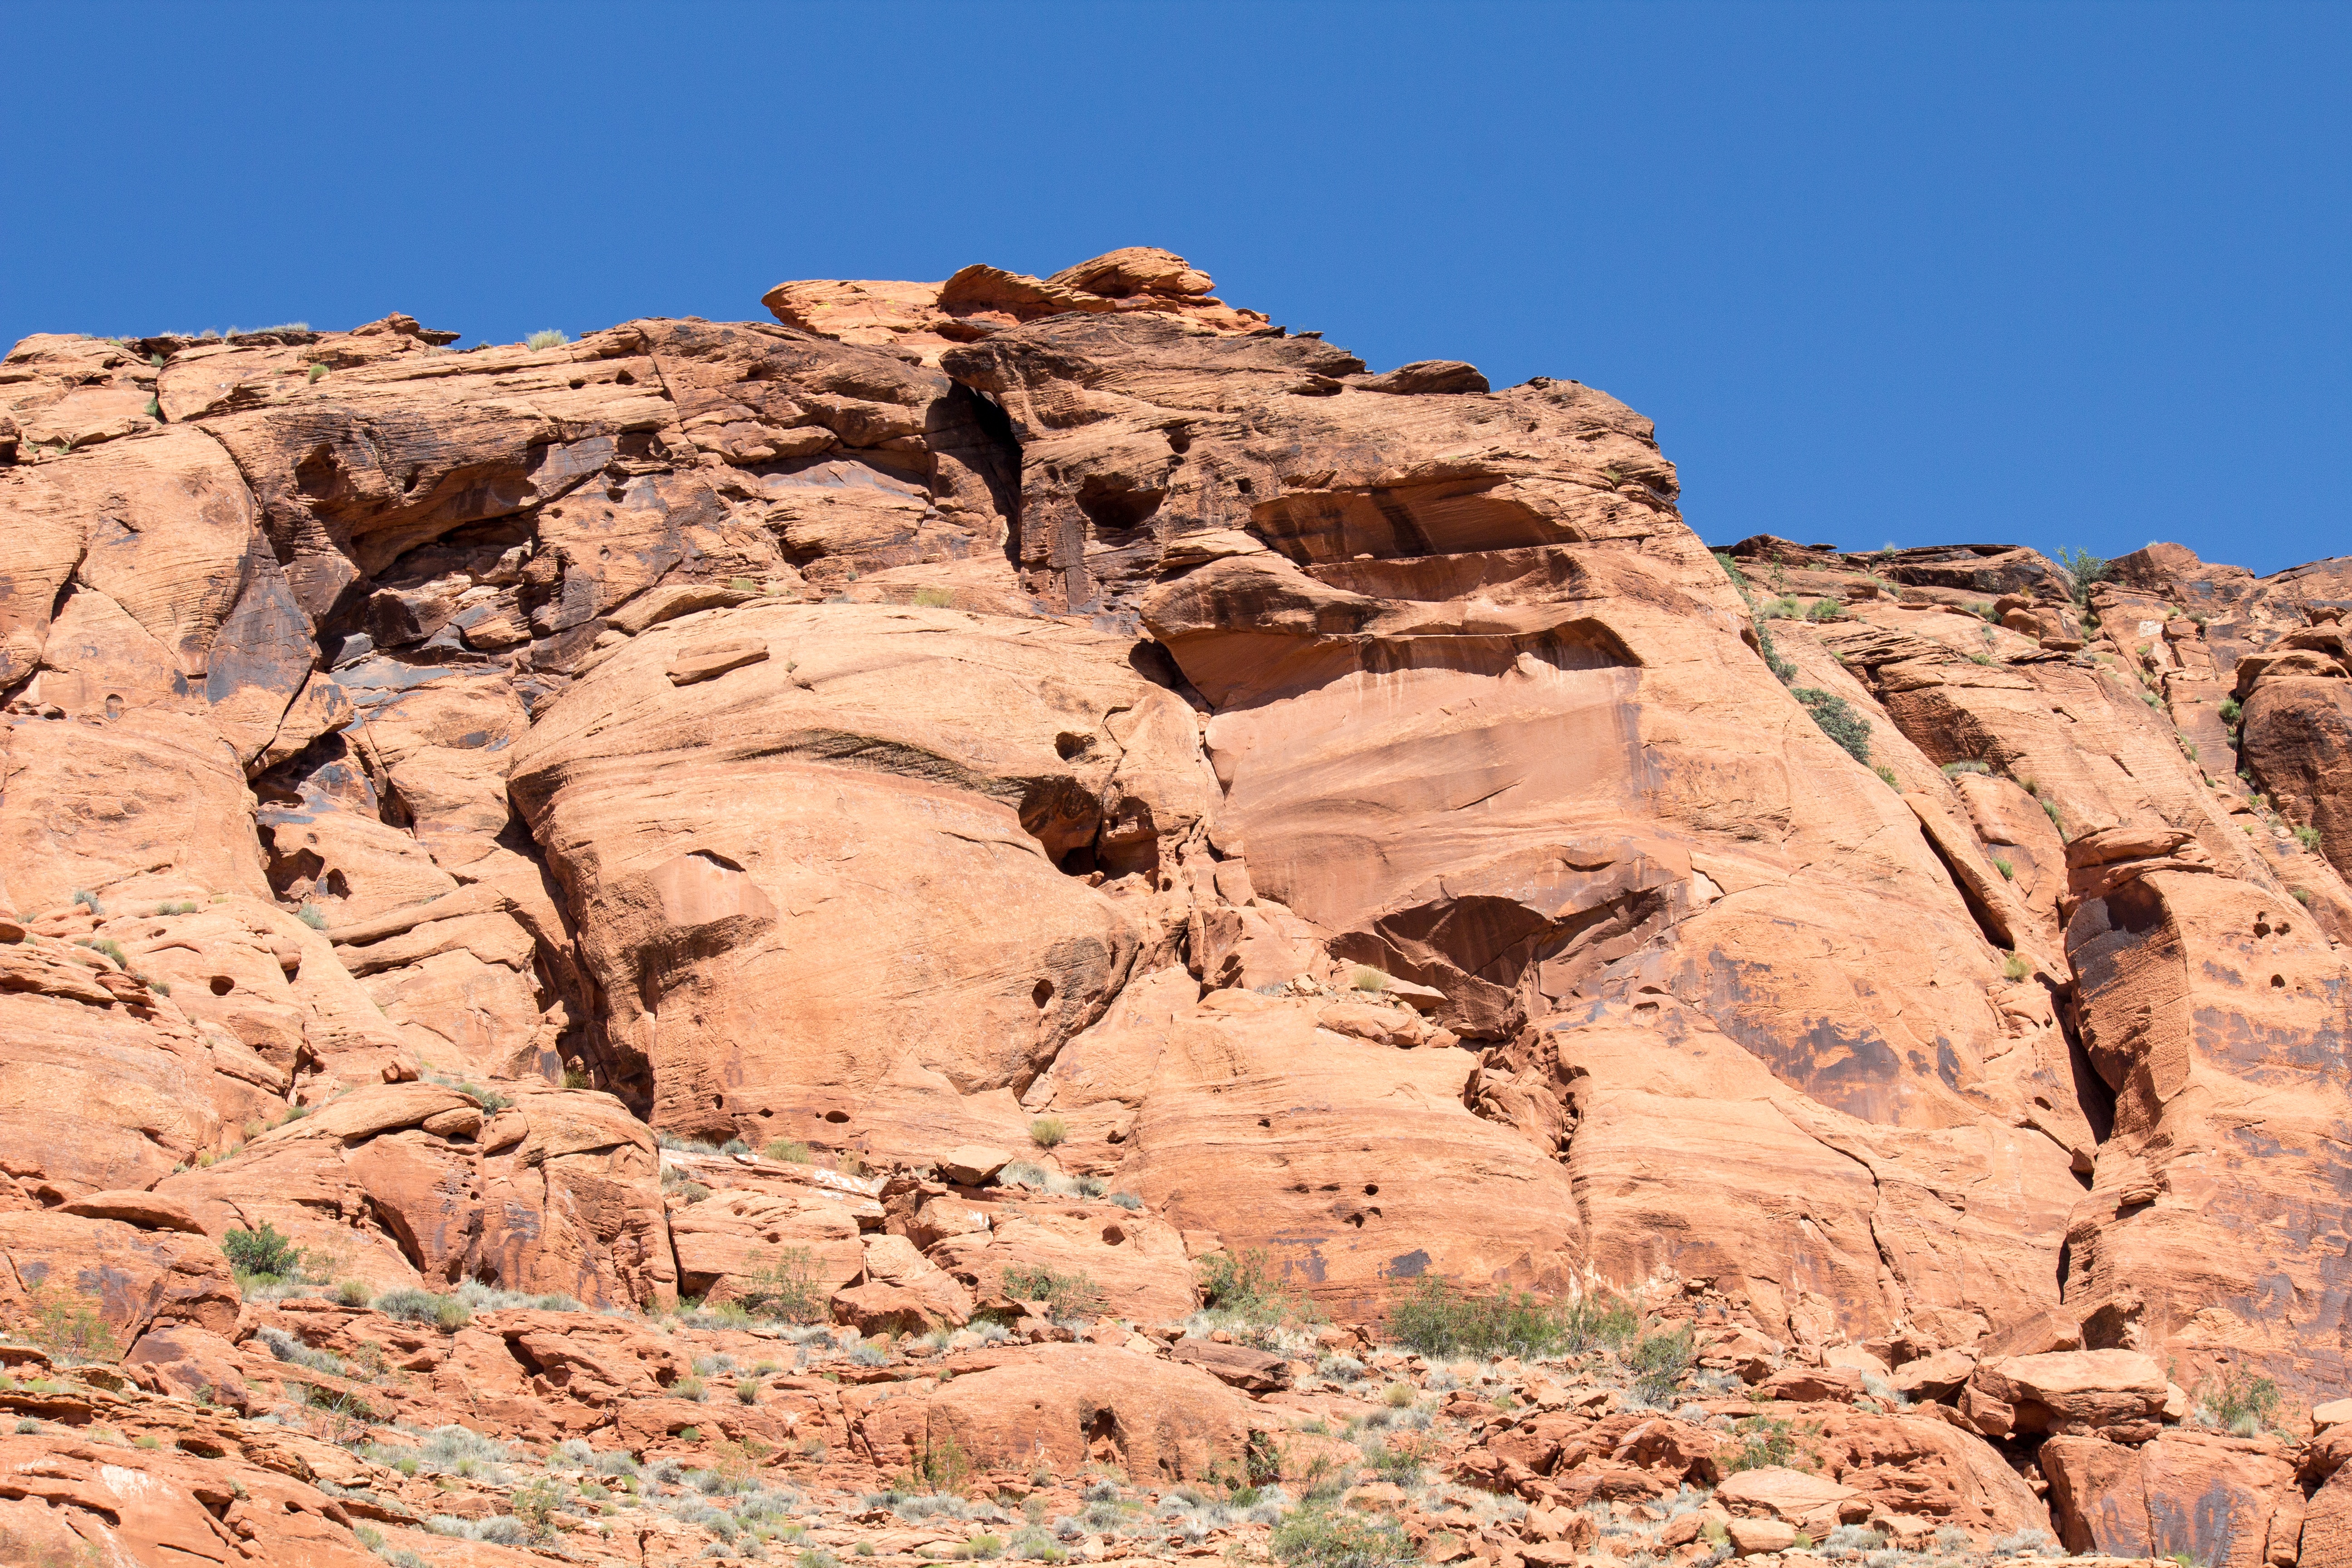
landscape, water, nature, outdoor, rock, sky, desert, wind, sandstone, valley, stone, tourist, travel, formation, cliff, arch, orange, red, scenic, hike, peaceful, natural, park, soil, blue, rugged, canyon, attraction, terrain, material, erosion, climb, crevice, geology, bluff, utah, badlands, boulder, plateau, limestone, western, layers, formations, destination, wadi, butte, sheer, landform, st george, natural environment, geographical feature, aeolian landform